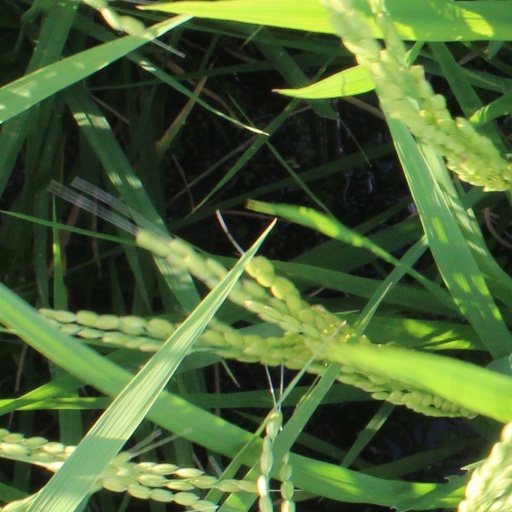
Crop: rice